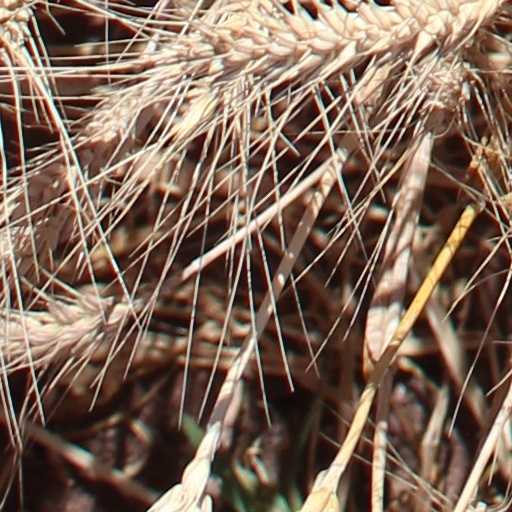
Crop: wheat